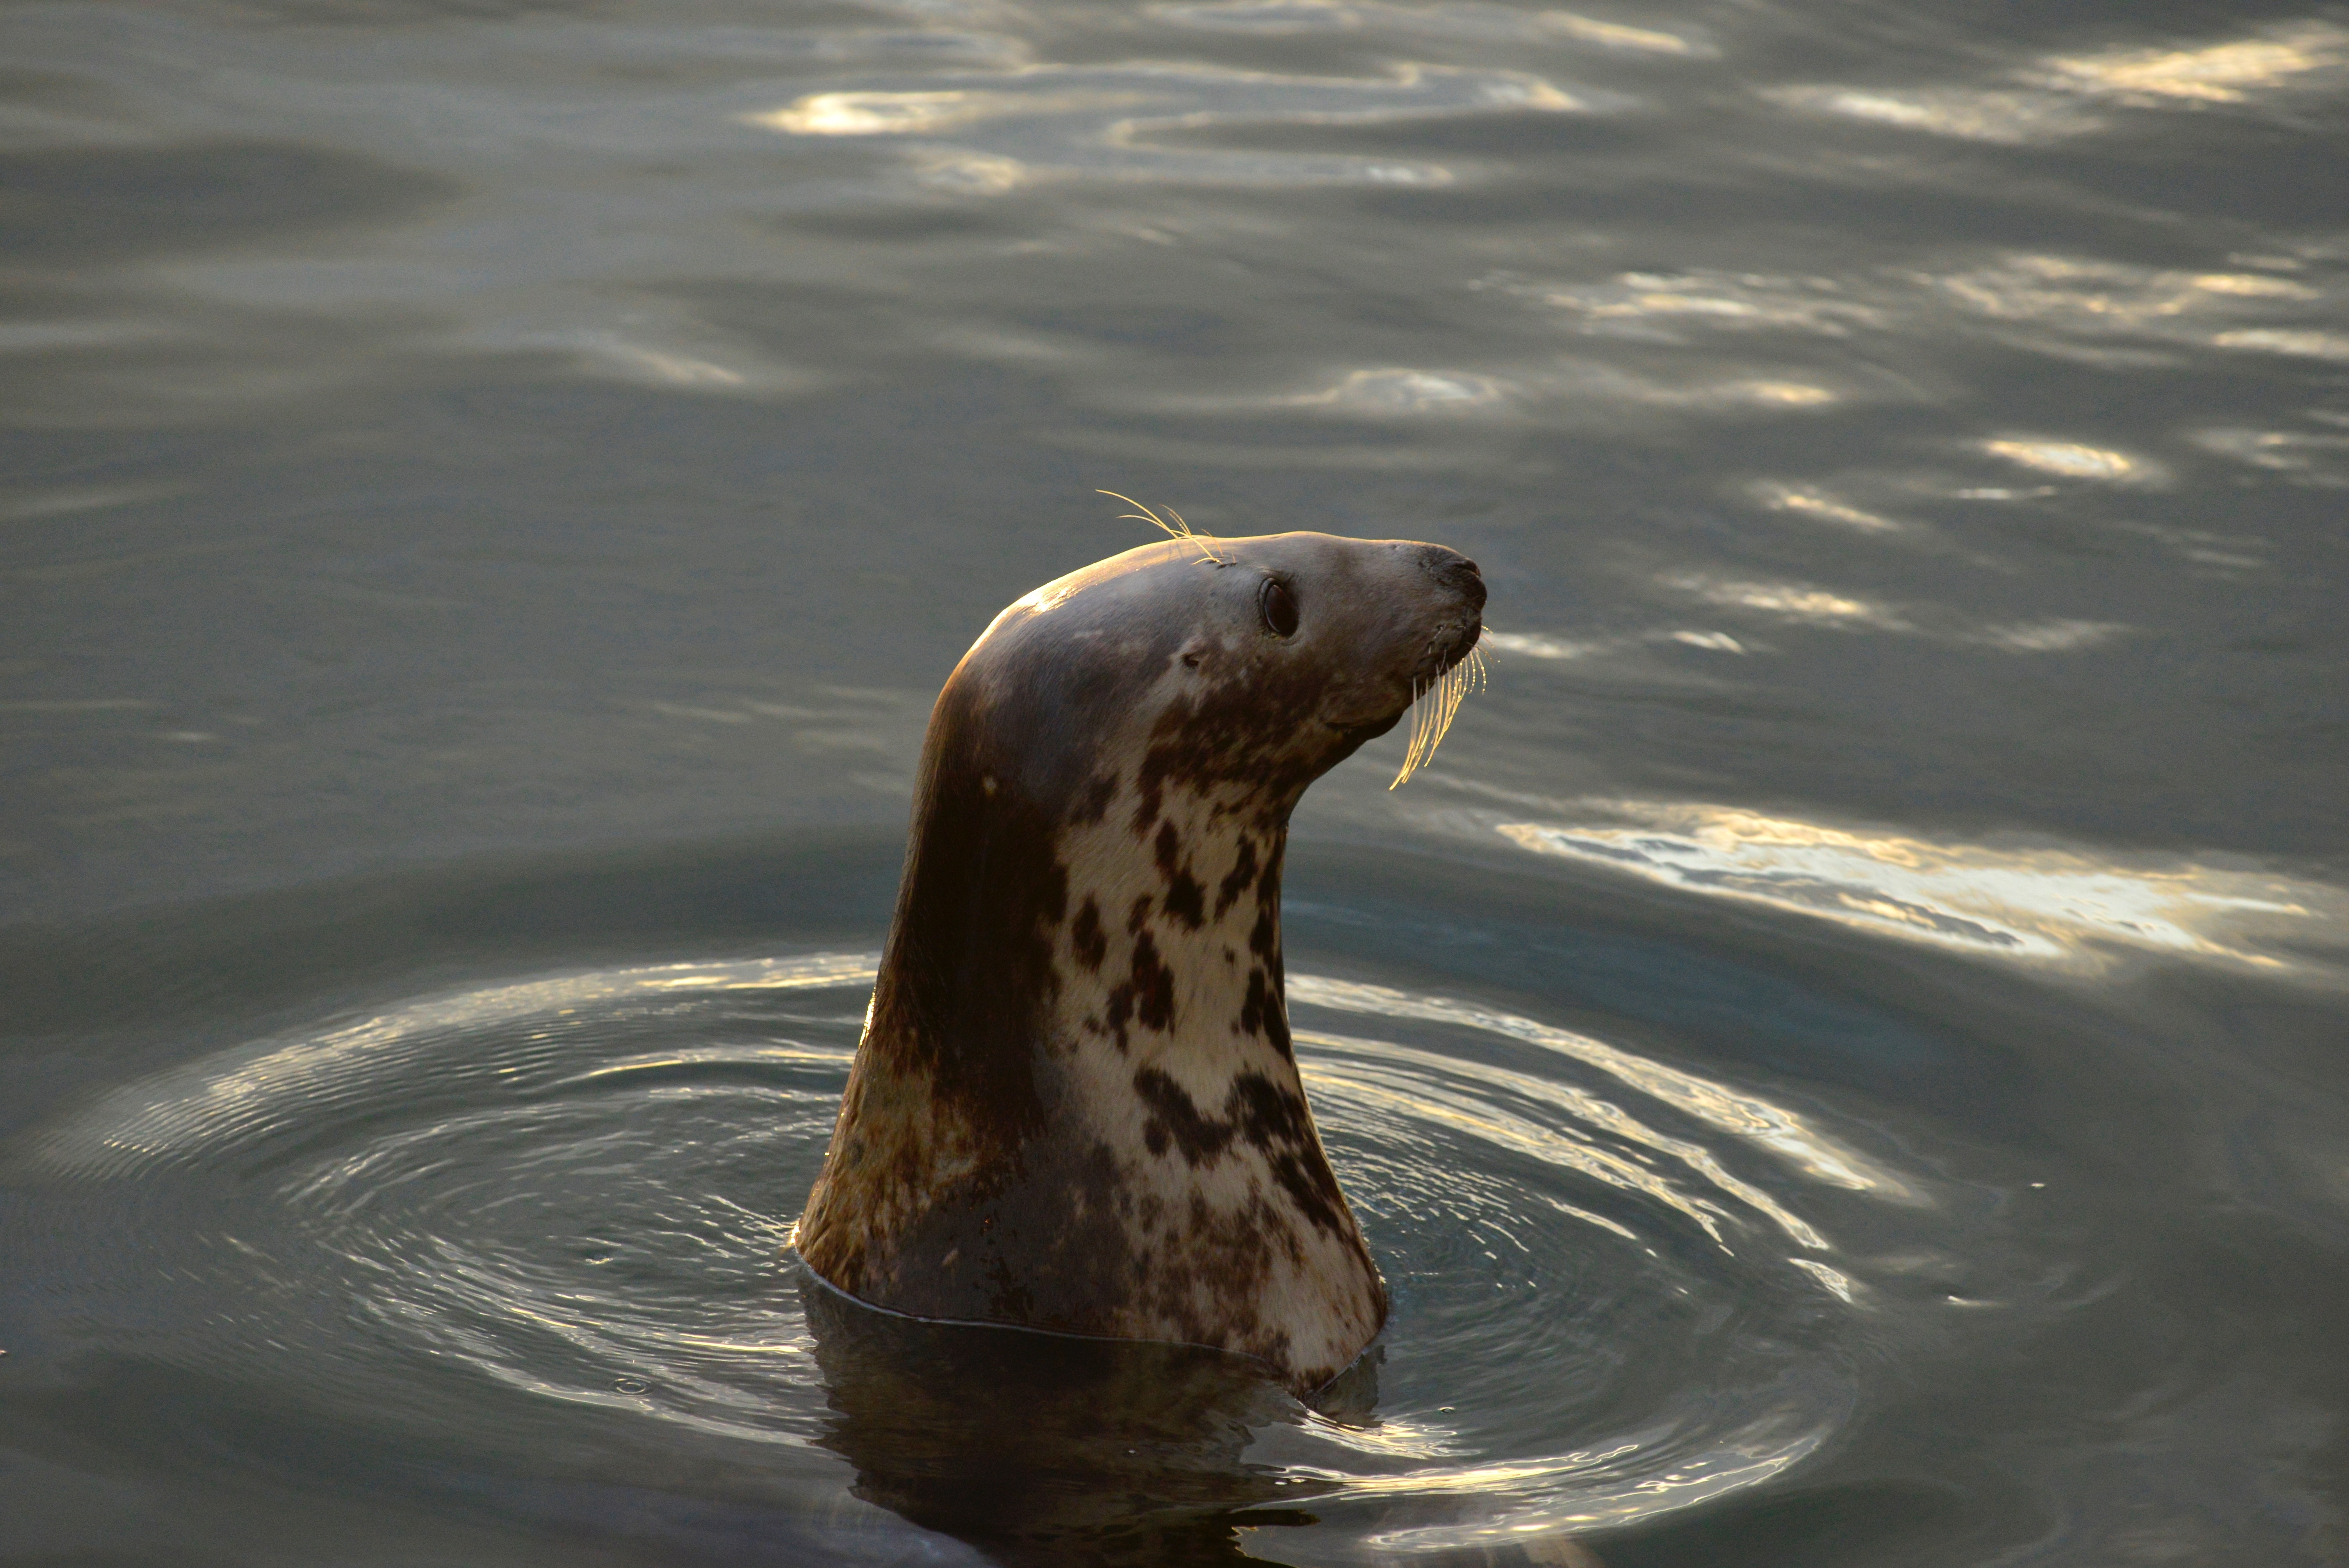
sea, ocean, wildlife, mammal, harbour, seal, fauna, seals, vertebrate, harbor seal, dunbar, marine mammal